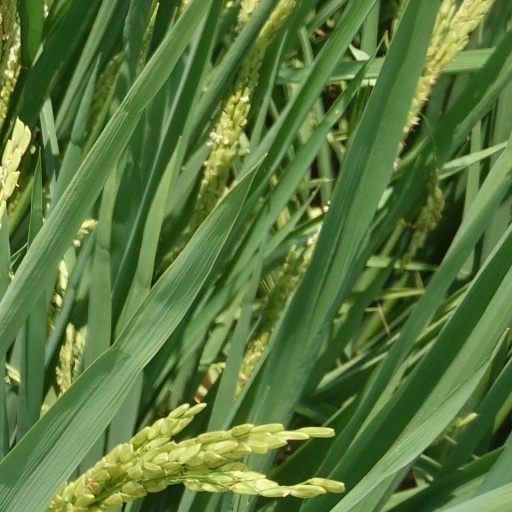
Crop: rice